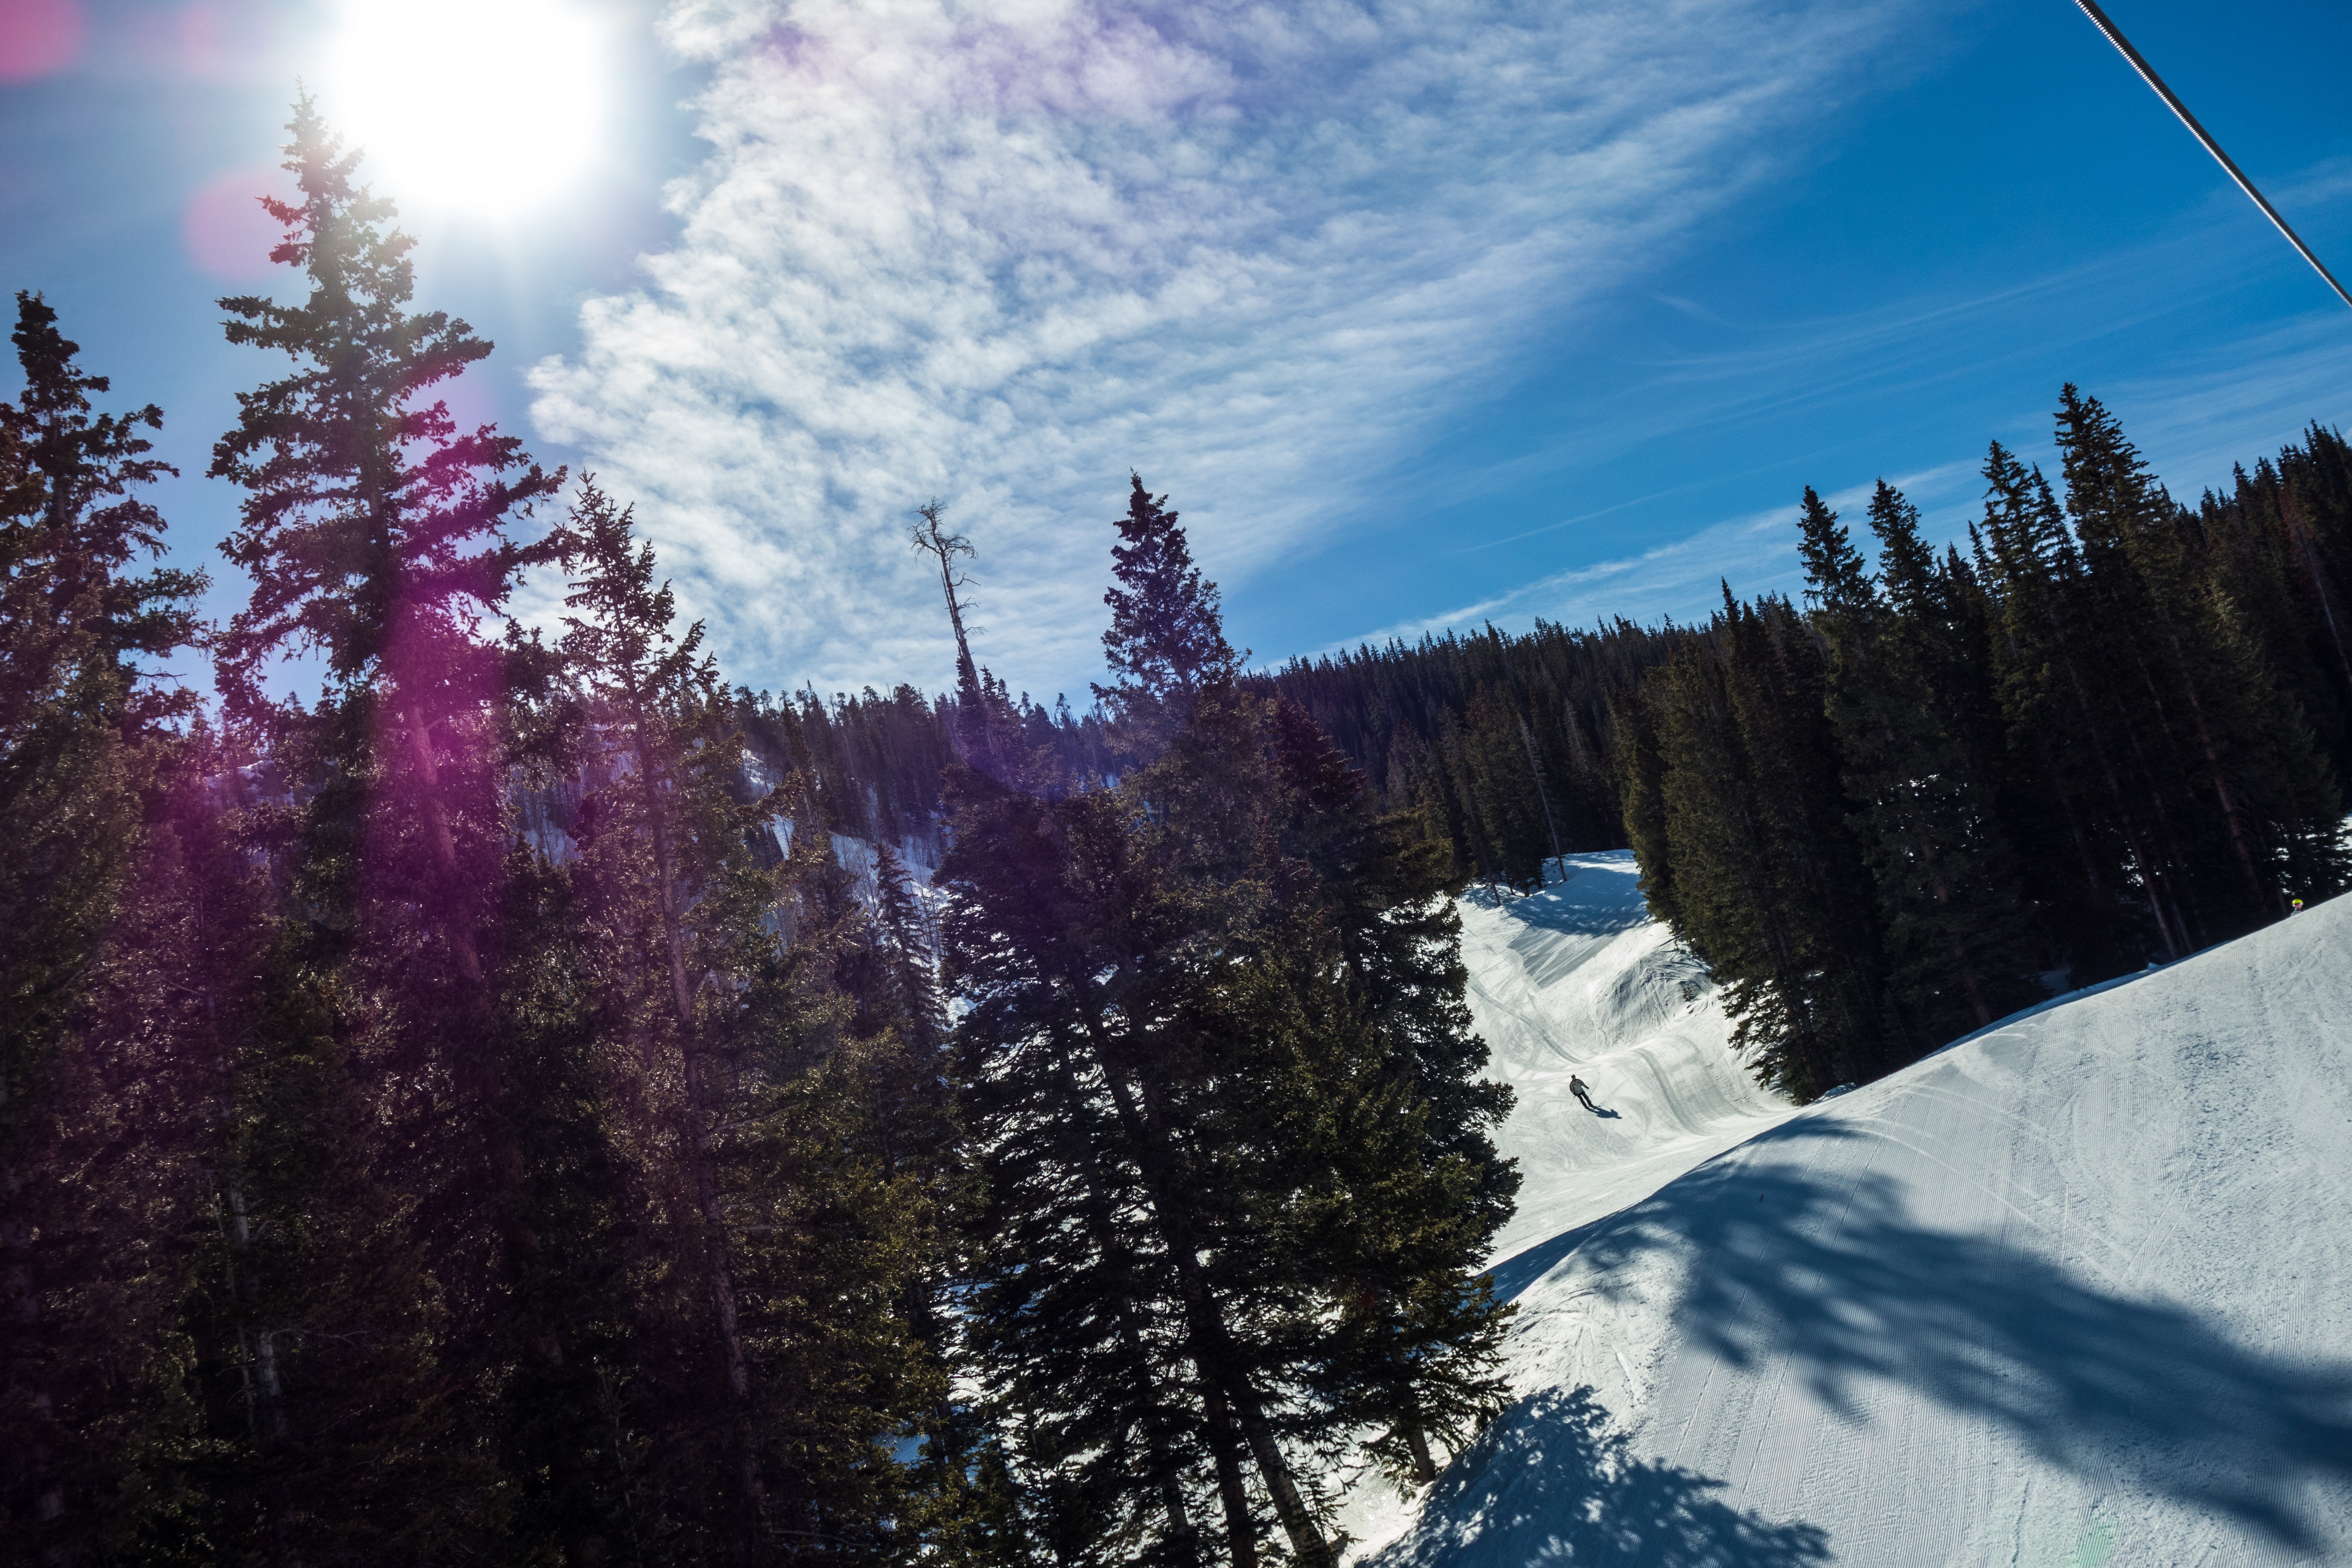
tree, mountain, snow, winter, mountain range, weather, season, mountainous landforms, geological phenomenon